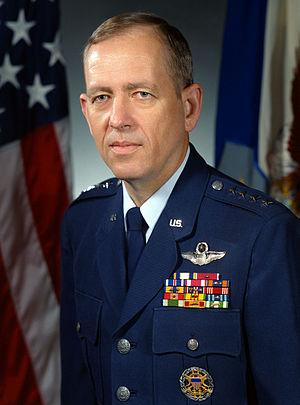
Le chef d'état-major de l'armée de la Force aérienne des États-Unis est un général 4 étoiles, subordonné direct du secrétaire à la Force aérienne. Il est membre du Joint Chiefs of Staff. Il est nommé par le président des États-Unis, sa nomination est ensuite validée par le Sénat.
Le Vice Chief of Staff of the United States Air Force est le deuxième officier le plus gradé de l'armée de l'air américaine. En cas d'absence ou d'empêchement du chef d'état-major de l'armée de l'air, le VCSAF assume les tâches et responsabilités du CSAF. Le VCSAF peut également exercer d'autres fonctions que lui confient le Secrétaire à la défense, le Secrétaire à l'US Air Force ou le CSAF. Le VCSAF est nommé par le président des États-Unis et doit être confirmé par un vote à la majorité du Sénat. En vertu de la loi, le VCSAF est nommé général quatre étoiles.
L'incident des armes nucléaires de l'US Air Force a eu lieu sur les bases militaires aériennes de Minot et Barksdale les 29 et 30 août 2007. Six missiles de croisière AGM-129 ACM, munis chacun d'une tête nucléaire W80 à rendement variable, auraient été chargés par erreur dans un bombardier lourd B-52H de l'United States Air Force à Minot et transportés à Barksdale. Les têtes nucléaires des missiles auraient dû être retirées avant de sortir ceux-ci de leur bunker de stockage. Aucun rapport n'a signalé la disparition des ogives nucléaires, qui sont restées montées sur l'appareil, à Minot et à Barksdale, pendant une durée de 36 heures. Pendant cette période, les têtes nucléaires n'ont pas fait l'objet des mesures de sécurité obligatoires pour les armes nucléaires.